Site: brandenburg
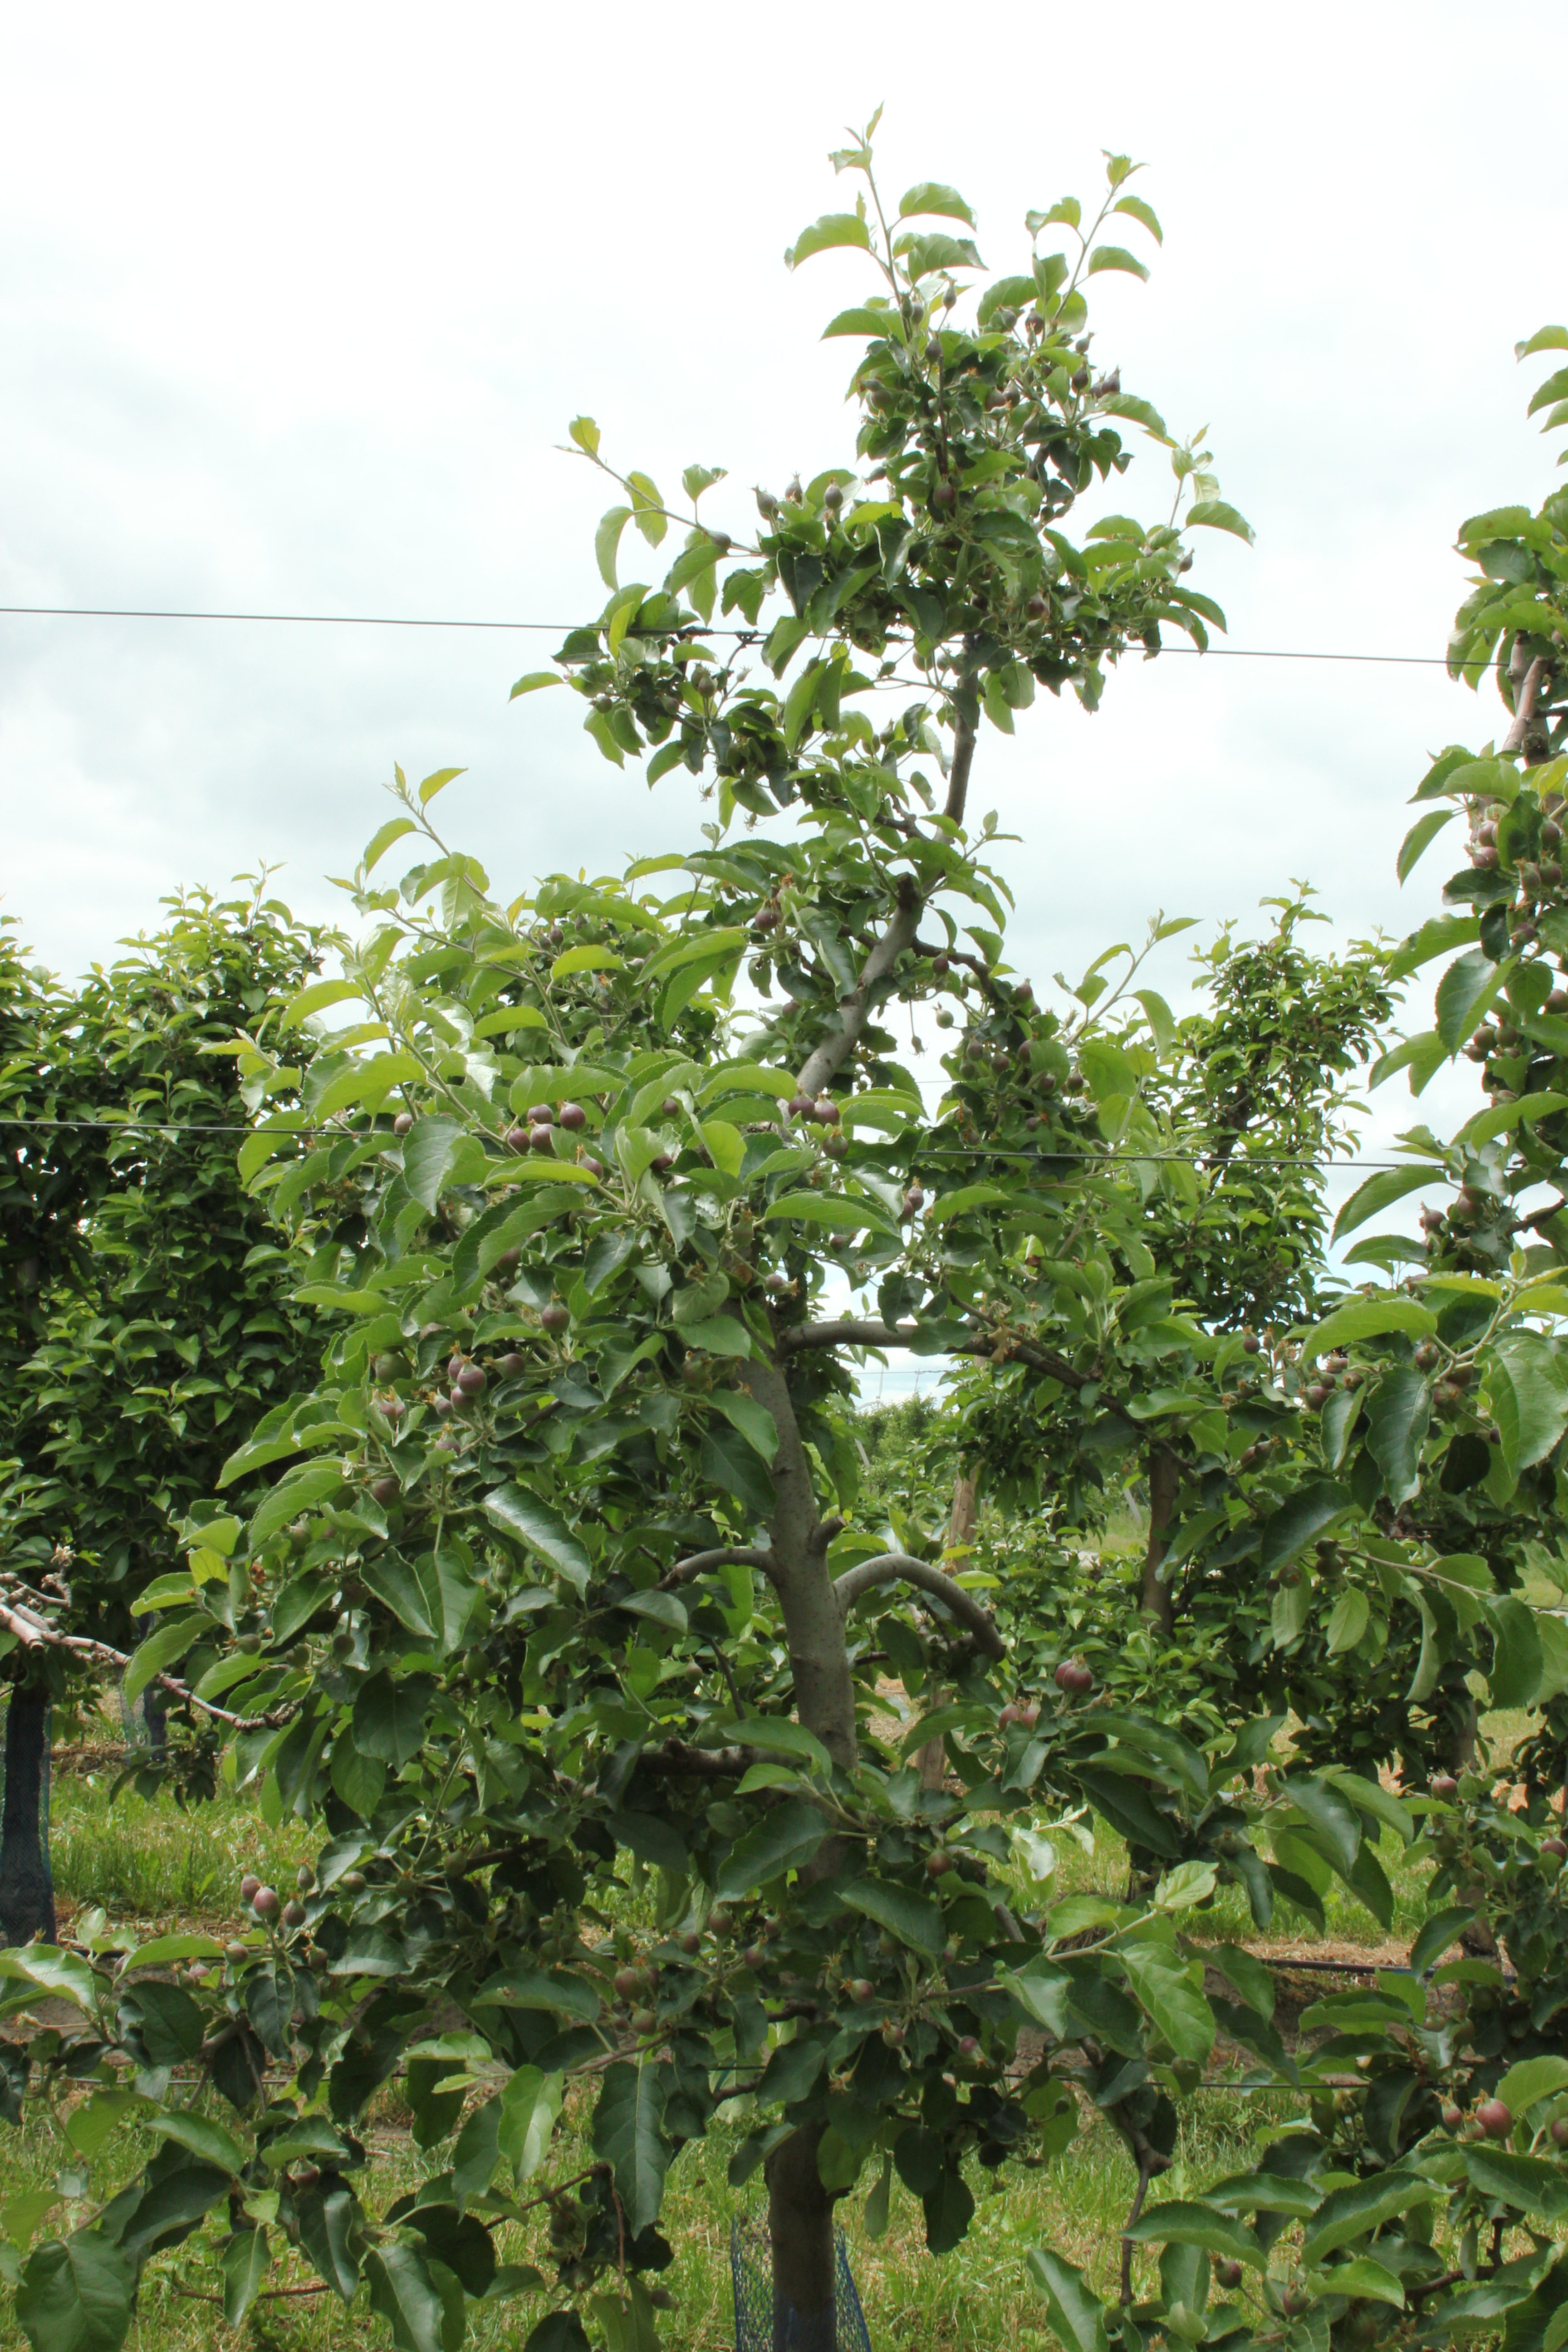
Growth stage (BBCH 72): Development of fruit